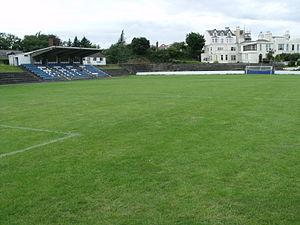
Le football sur l'île de Man est le sport bénéficiant de la plus importante renommée, avec le cricket. Il est réglementé par une fédération amateur, la Isle of Man Football Association. Celle-ci n'est membre ni de l'UEFA, ni de la FIFA mais de la Fédération anglaise, pour laquelle elle a le statut d'association locale de football.